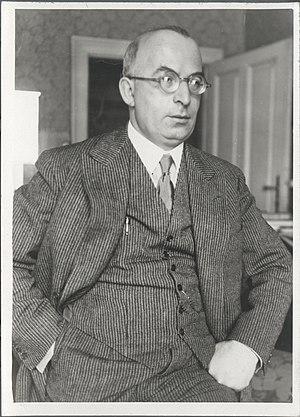
Arnold Zweig (1887–1968), écrivain allemand . Español: Arnold Zweig (1887–1968), escritor aleman . Português: Arnold Zweig (1887–1968), escritor alemão . Русский: Арнольд Цвейг (1887–1968), немецким писателем.